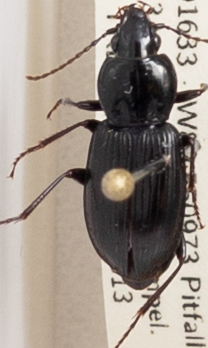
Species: Pterostichus mutus
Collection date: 2019-08-13
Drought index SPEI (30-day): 0.71
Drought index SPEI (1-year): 2.09
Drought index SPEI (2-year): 1.28